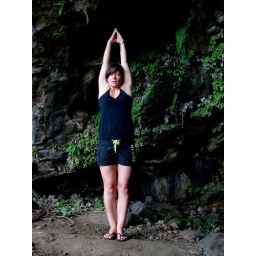
yoga in ke'e beach mountains